Rodrigo Faria

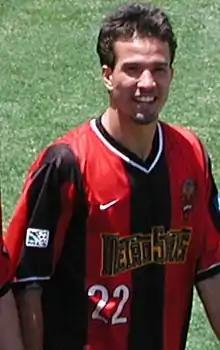

Rodrigo Faria (born 24 February 1977, in Rio de Janeiro) is a former Brazilian footballer who played as a striker.